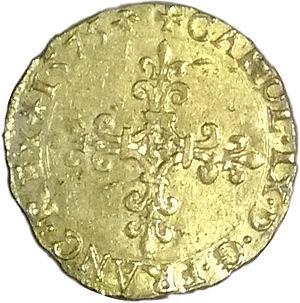
Écu Henri III
L'écu est une monnaie française créée au Moyen Âge, d'abord en or puis en argent, et qui fut utilisée jusqu'à l'époque moderne : à l'origine, elle était ornée d'un motif représentant les armes du royaume de France.